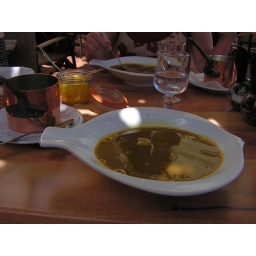
Provencal fish soup in the fish like bowl